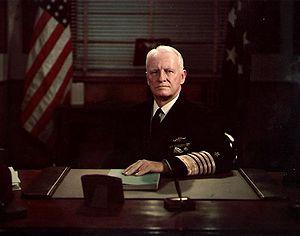
Le chef des Opérations navales, subordonné direct du Secrétaire à la Marine, chargé de la logistique et de l'efficacité opérationnelle des forces navales. Le chef des Opérations navales a un rôle administratif plutôt qu'un rôle de commandant direct sur le théâtre des opérations. Il fait partie d'une chaîne de commandement où les tâches sont réparties entre les chefs de service (gestion du personnel et logistique) et les commandants (utilisation des forces militaires).